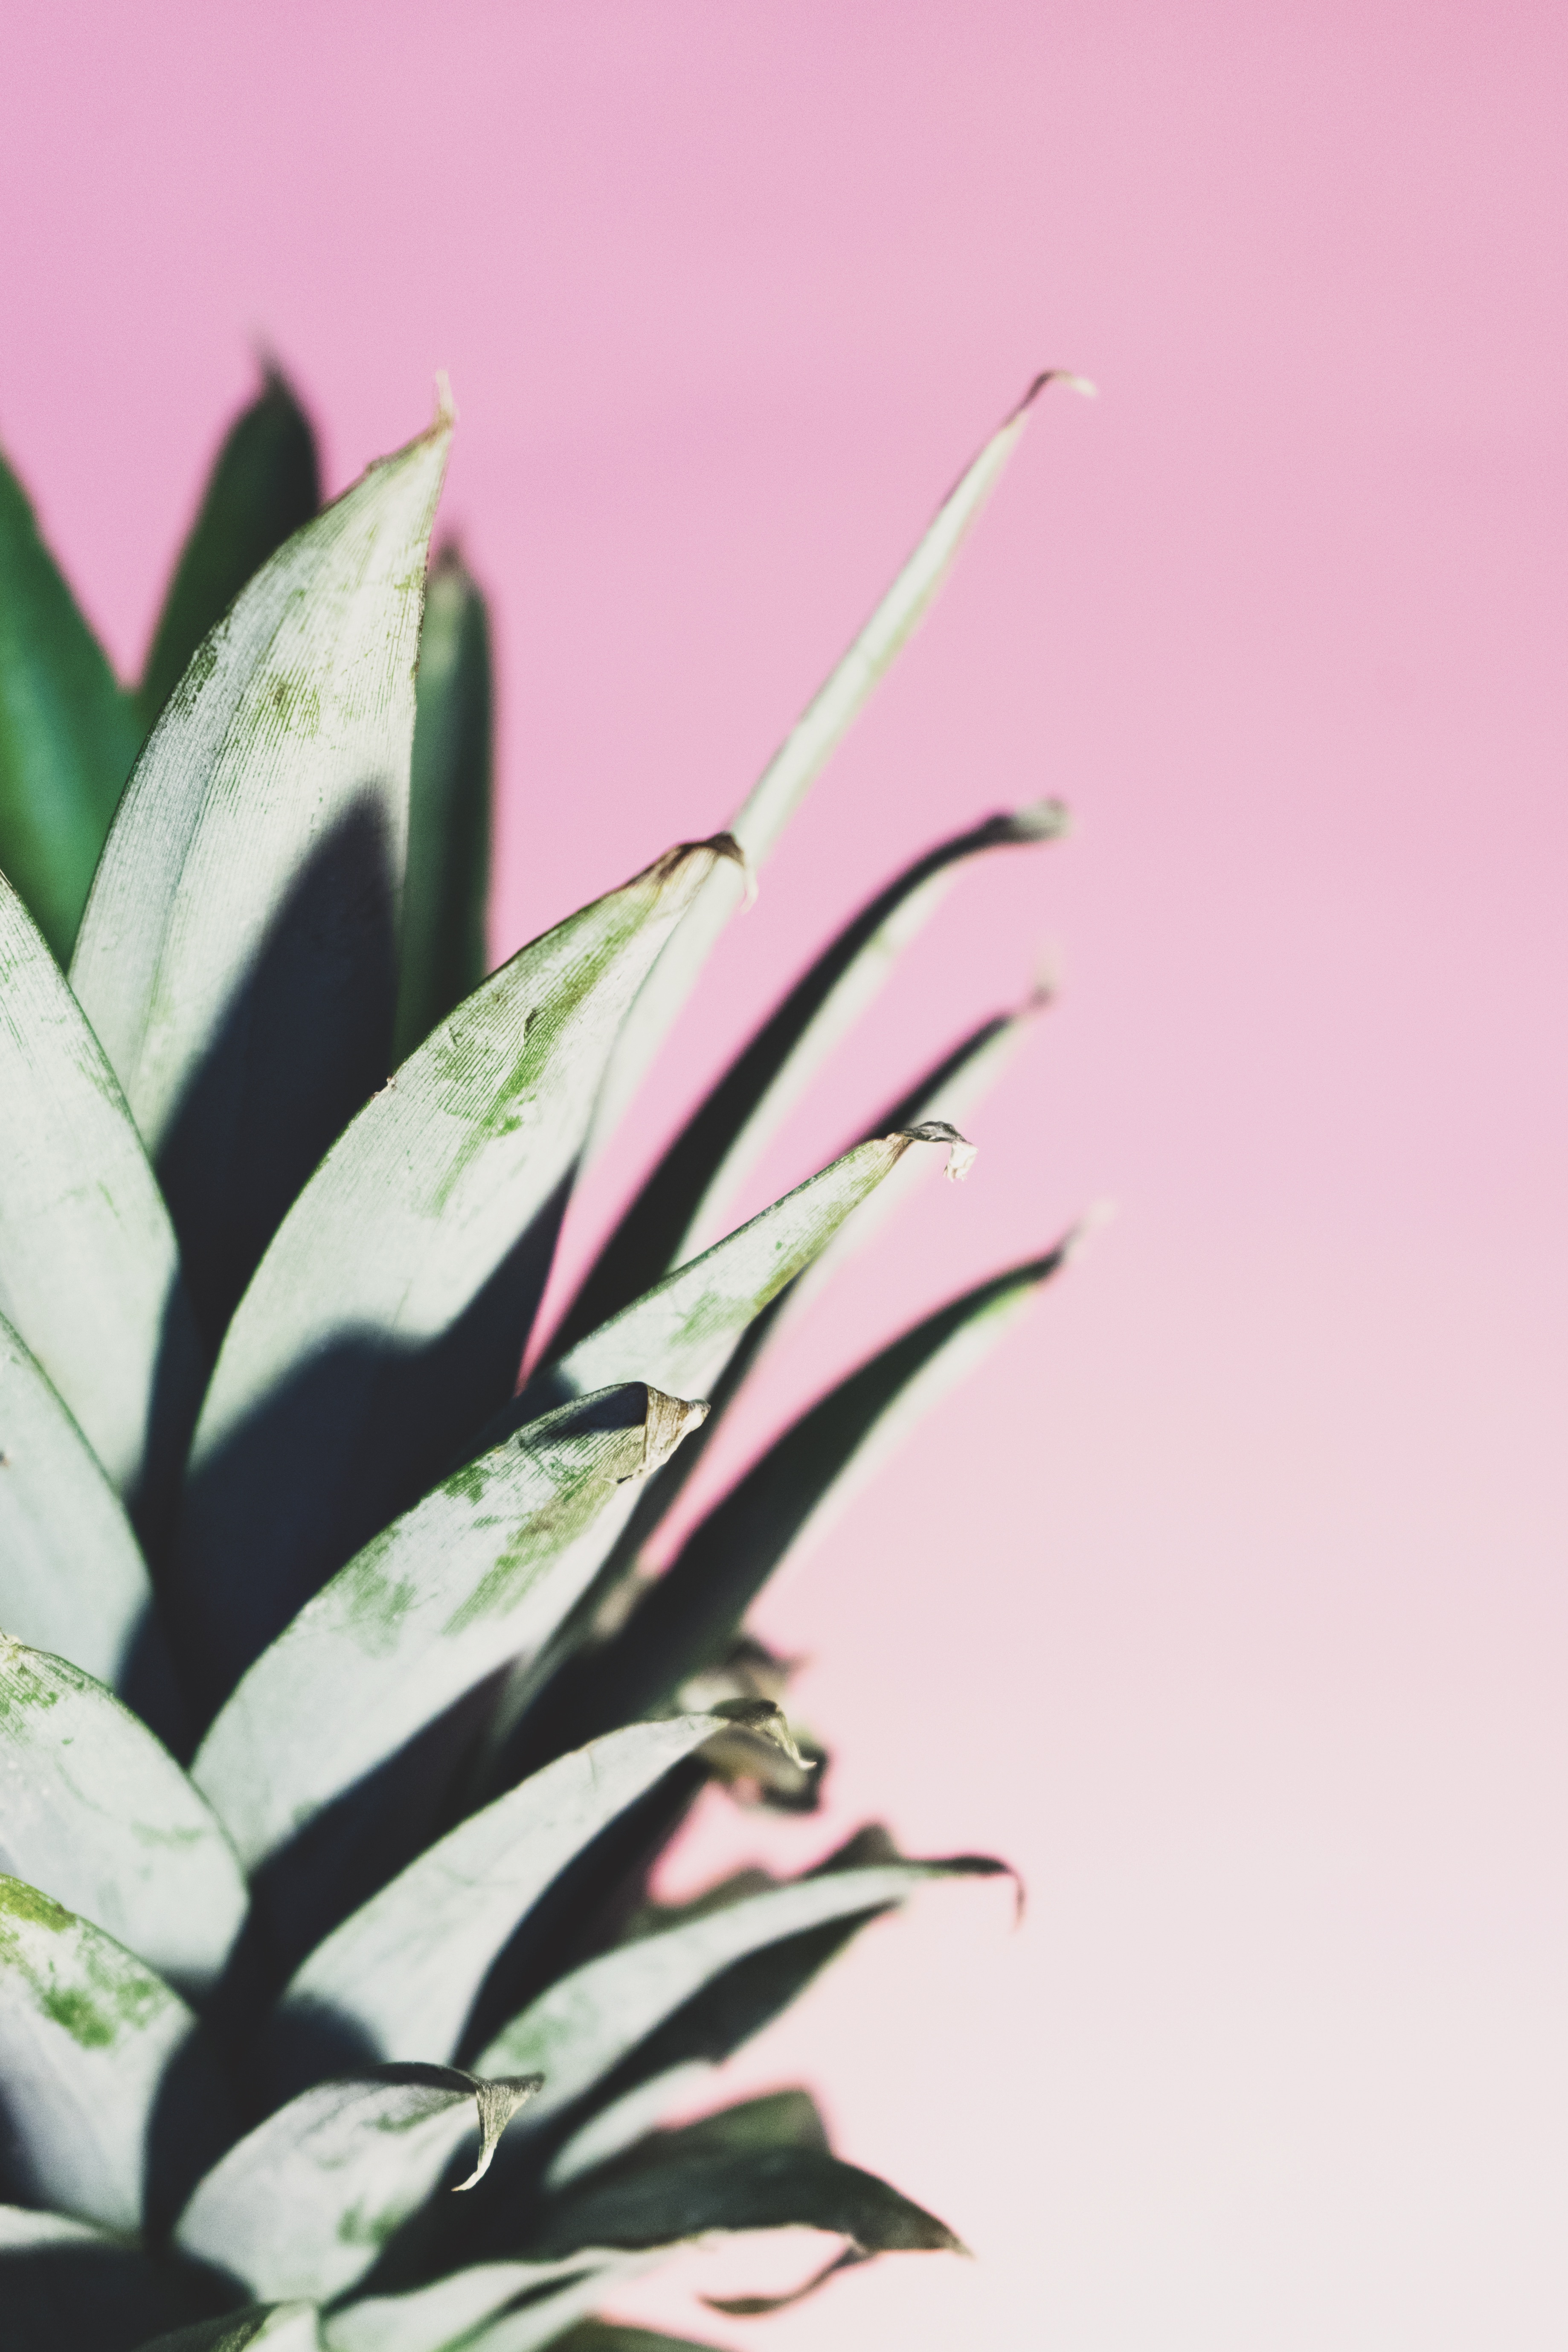
branch, plant, leaf, flower, petal, green, botany, flora, close up, macro photography, flowering plant, plant stem, land plant